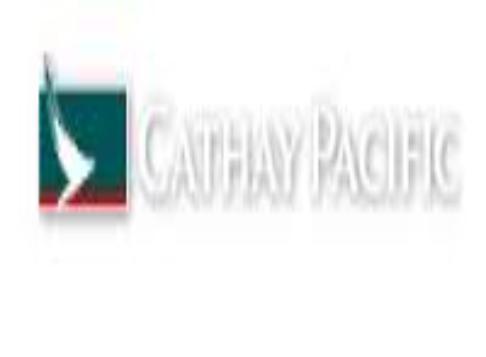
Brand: Cathay
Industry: Others